Santana (footballer)

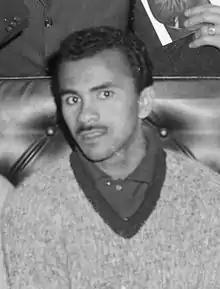
Santana in 1963

Joaquim Santana Silva Guimarães (22 March 1936 – 24 April 1989), known as Santana, was a Portuguese footballer who played as a right half.